Dora Schaul

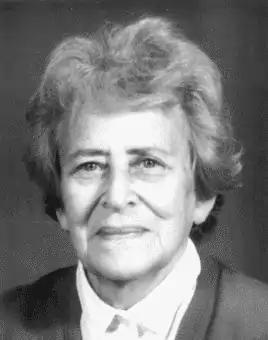

Dora Schaul (born Dora Davidsohn, 21 September 1913 – 8 August 1999) was a German woman noted particularly for her undercover work at official offices in German-occupied France during World War II. She passed on significant information to the French Resistance. Her experiences and those of numerous other German opponents of the National Socialist (Nazi) regime in Germany were described in her 1973 book "Résistance – Erinnerungen deutscher Antifaschisten" ("Résistance — Memories of German Antifascists"). She has been honored in France by the naming of a street in Brens, Tarn, and in Germany by a plaque near her long-time residence in Berlin.